Siege of Delhi (1857)

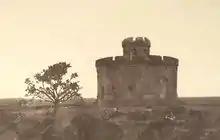
The Flagstaff Tower, Delhi, where the British survivors of the rebellion gathered on 11 May 1857

Delhi was the capital of the Mughal Empire, which had been reduced to insignificance over the preceding century. The emperor, Bahadur Shah II, who was 82, had been informed by the East India Company that the title would die with him. At the time, Delhi was not a major centre of Company administration, although Company officials controlled the city's finances and courts. They and their families lived in the "Civil Lines" to the north of the city.